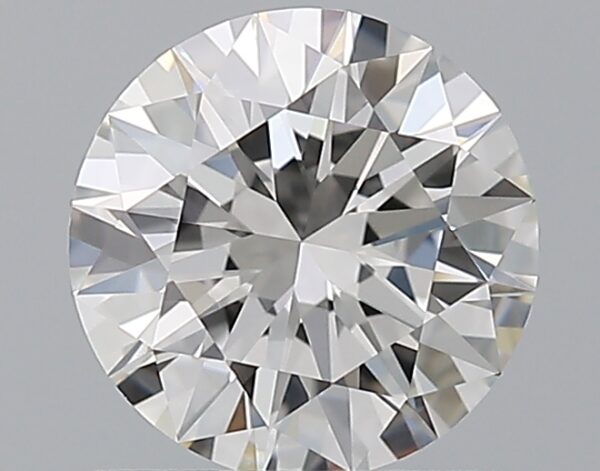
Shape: round
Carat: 0.9
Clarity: VVS1
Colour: G
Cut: EX
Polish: EX
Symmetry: EX
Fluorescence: N
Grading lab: GIA
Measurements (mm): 6.26 x 6.3 x 3.81